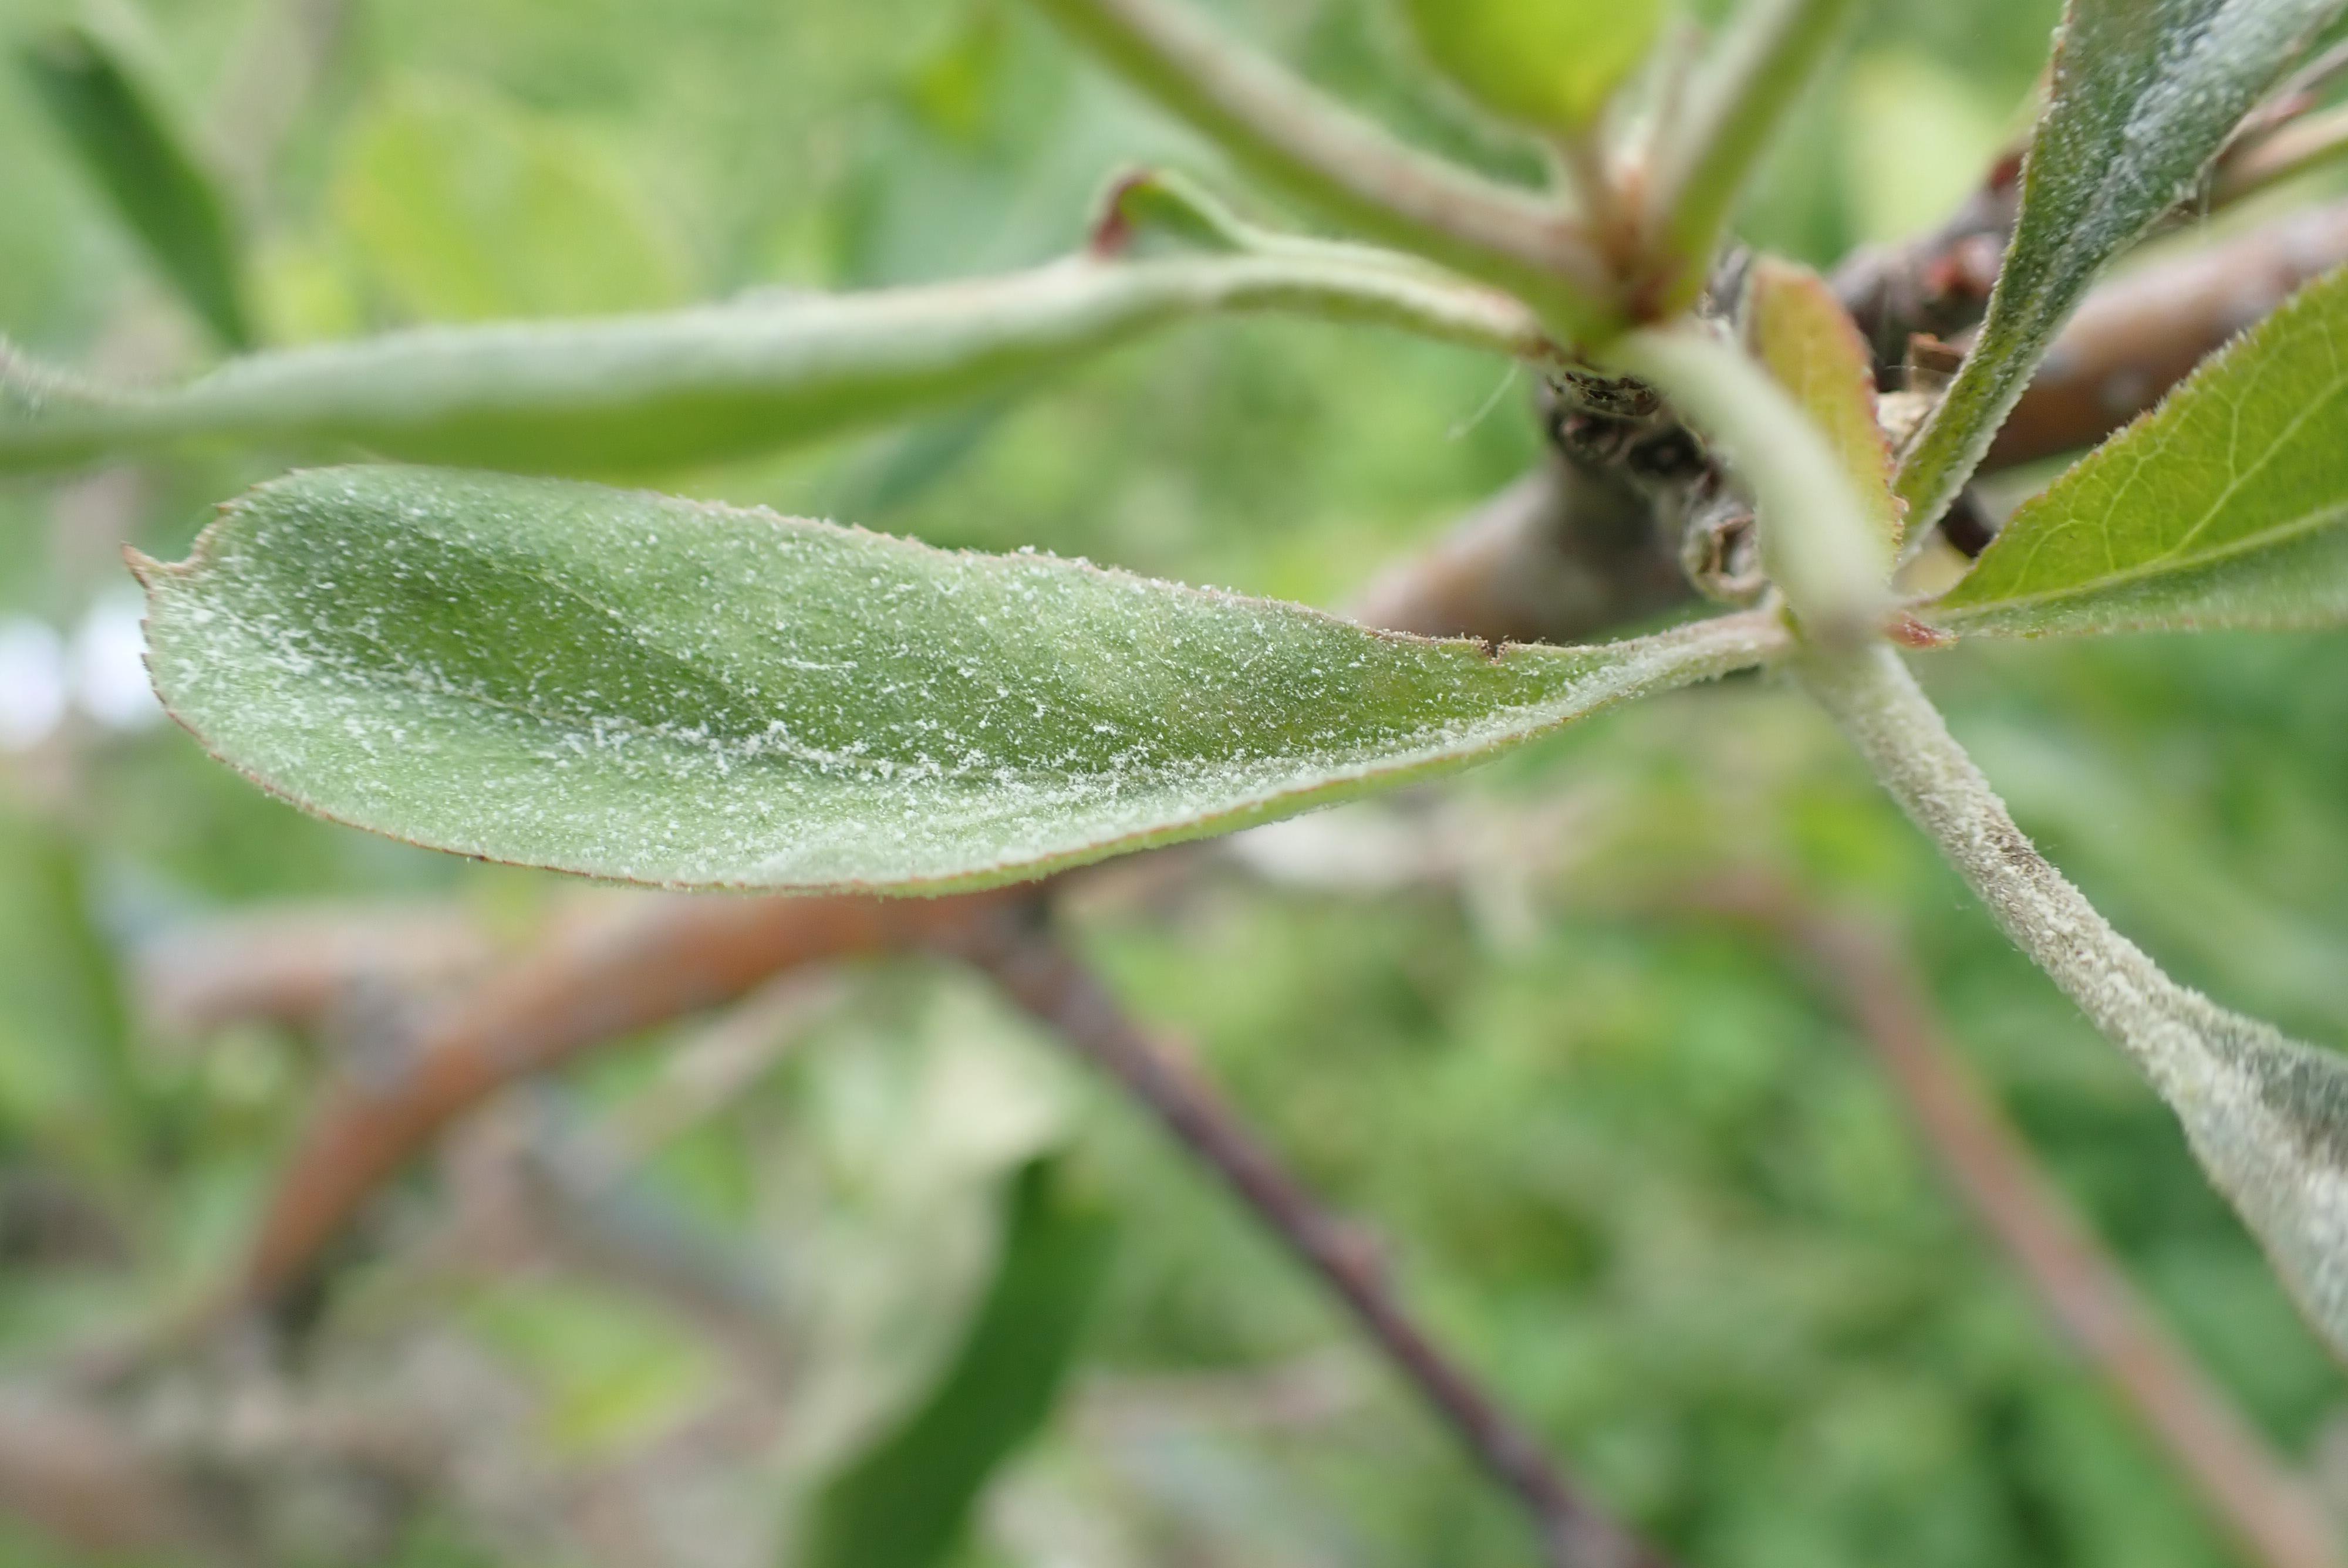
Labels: powdery_mildew